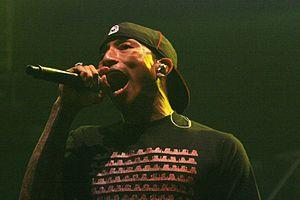
The Voice est la version américaine de l'émission musicale The Voice lancée en 2010 par John de Mol. Elle est diffusée depuis le 26 avril 2011 sur le réseau NBC et au Canada sur le réseau CTV ou CTV Two.
One est une chanson de groupe de house suédois Swedish House Mafia de leur premier album Until One. Le single est sorti pour la première fois aux États-Unis le 6 septembre 2010. Une version vocale intitulé One, mettant en vedette le chanteur américain Pharrell Williams est apparu au Royaume-Uni le 22 mars 2010.